Describe the emotion expressed in this image:  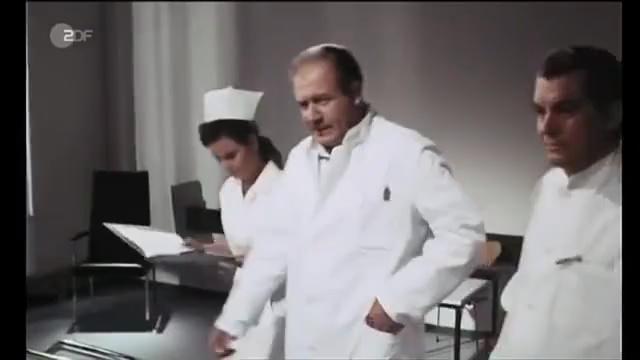
This person displays Fear, valence and arousal with low intensity.